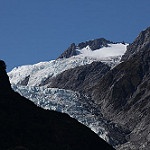
Scene: Outdoor